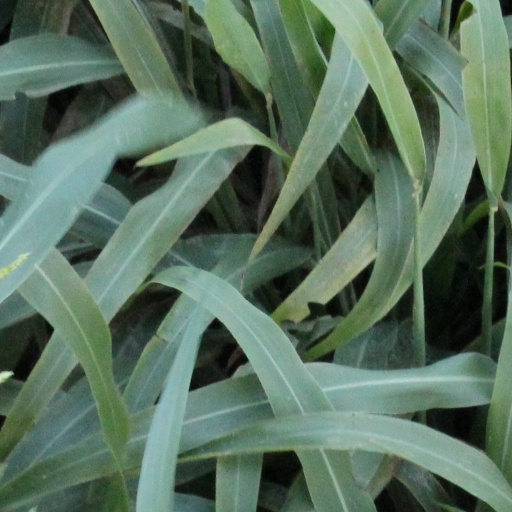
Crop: sorghum